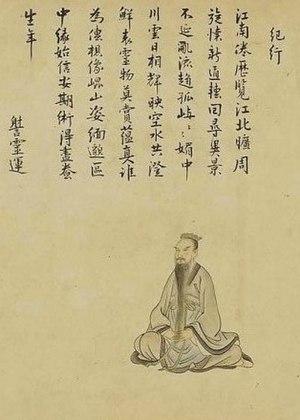
Xie Lingyun, né en 385, mort en 433, est un poète chinois. Il est l'initiateur de la poésie descriptive de paysage, 山水詩, tandis qu'à la même époque Tao Yuanming développait la poésie bucolique 田園詩.